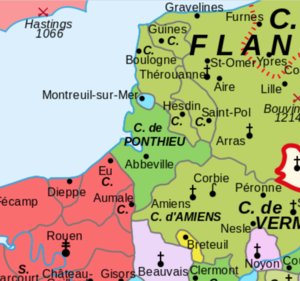
Carte du Comté de Ponthieu et de ces alentours en 1180
Le comté de Ponthieu est un ancien pays de France dont la capitale était Abbeville et la principale place-forte Montreuil. À l'époque du duc Guillaume, le comté était borné par l'Artois à l'orient, la Normandie à l'occident, y compris le pays de Caux et le comté d'Eu. Au midi, se trouvait le bailliage et le pays d'Amiens et le Boulonnois au septentrion.